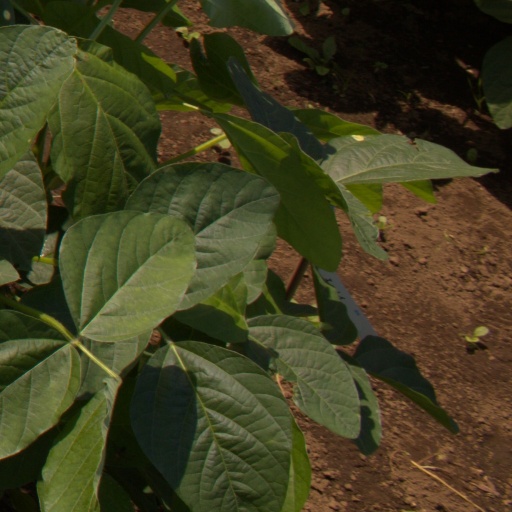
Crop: soybean